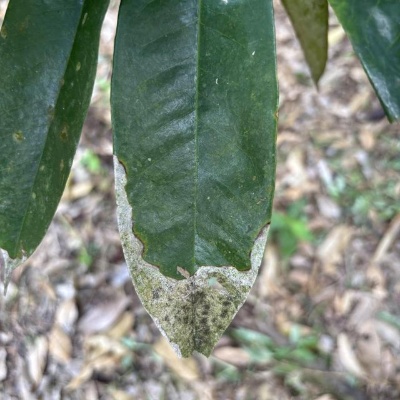
Label: Leaf_Blight